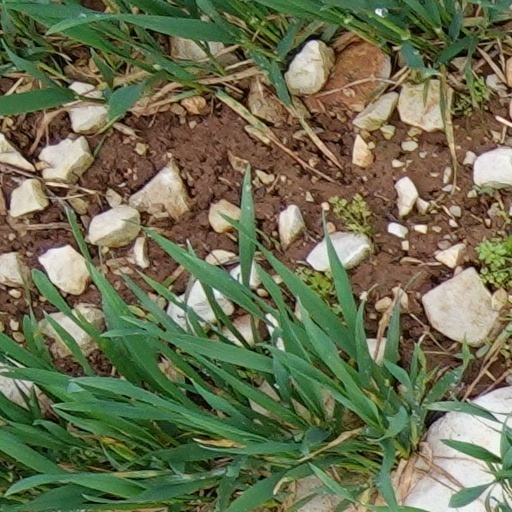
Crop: wheat